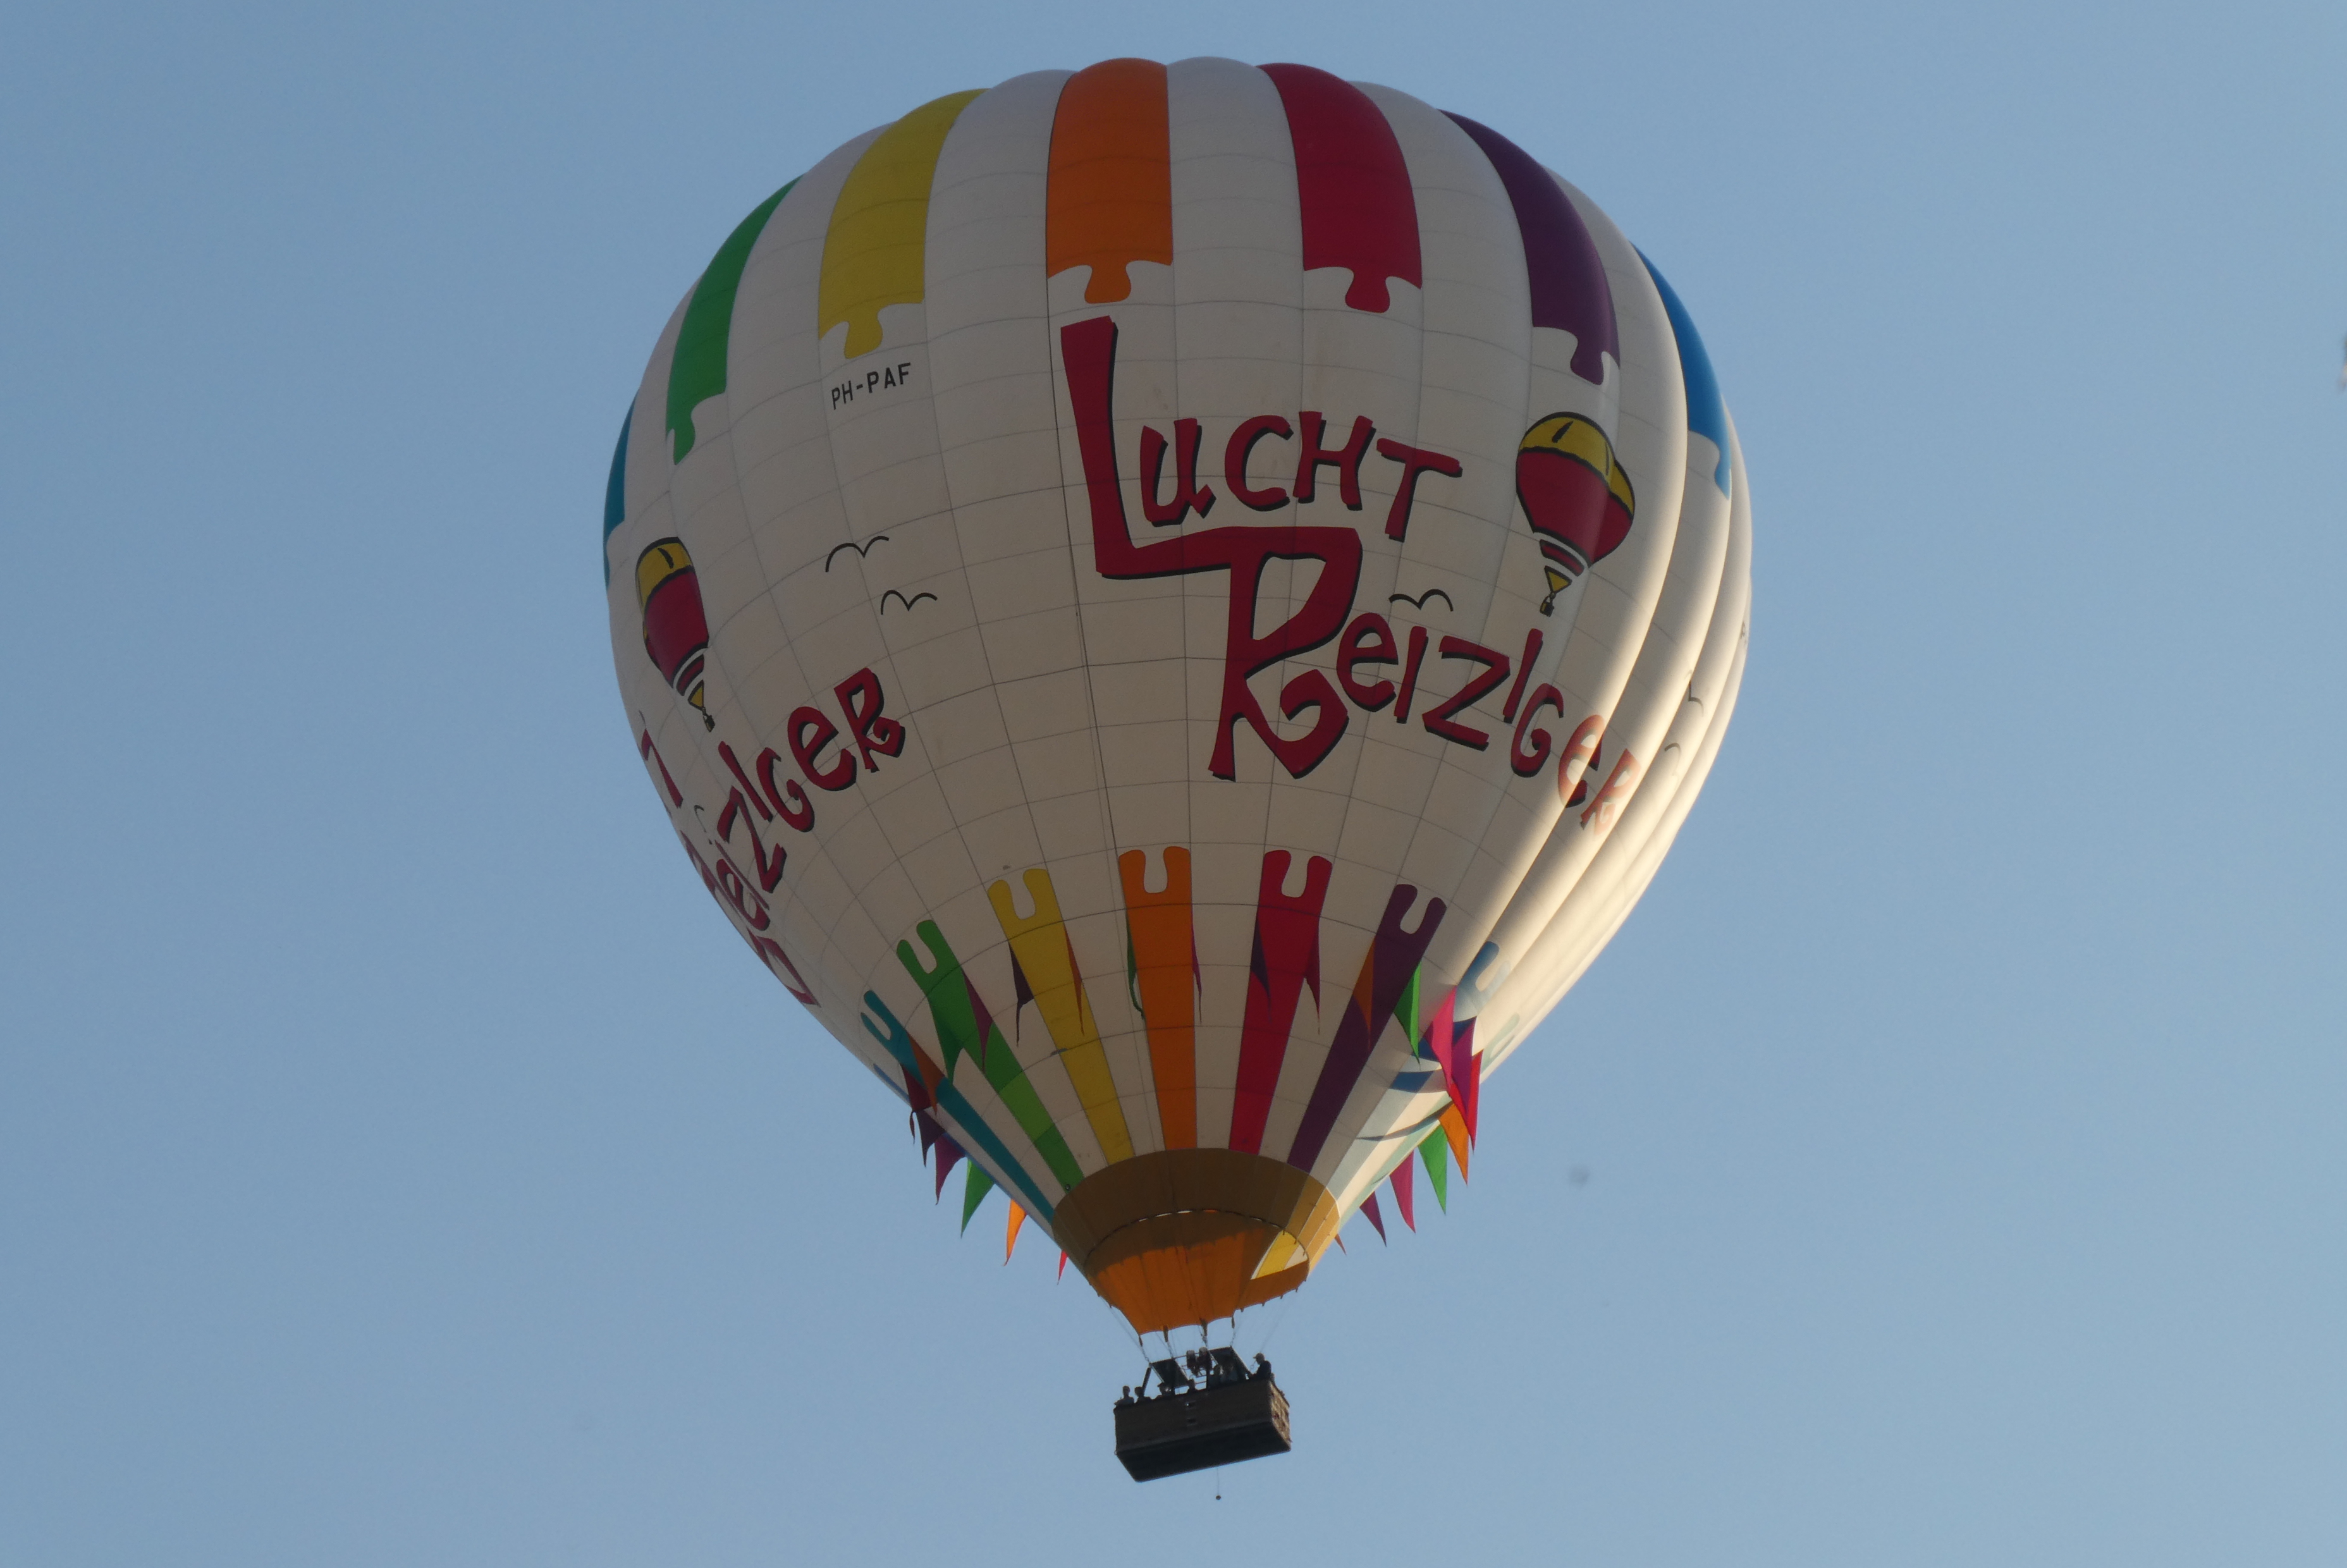
hot air balloon, balloon, vessel, netherlands, sky, hot air ballooning, air travel, daytime, mode of transport, air sports, vehicle, fun, recreation, aerostat, leisure, aircraft